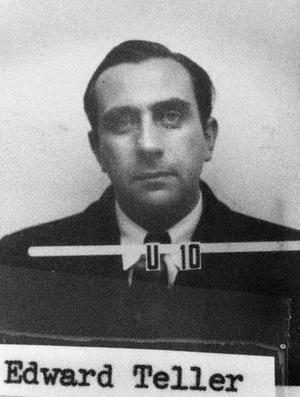
Edward Teller, né le 15 janvier 1908 à Budapest et mort le 9 septembre 2003 à Stanford, est un physicien nucléaire hongro-américain.